Seria

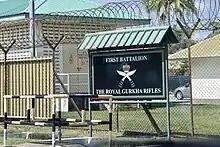
BFB Tuker Lines

There are no working railways or light rail in Seria. The route and remnants of a wooden railway from Seria to Badas that was built by the British Malayan Oil Company (now Brunei Shell Petroleum) before the war to service the water supply to Seria from the Badas pumping station on the Sungai Belait are still visible.